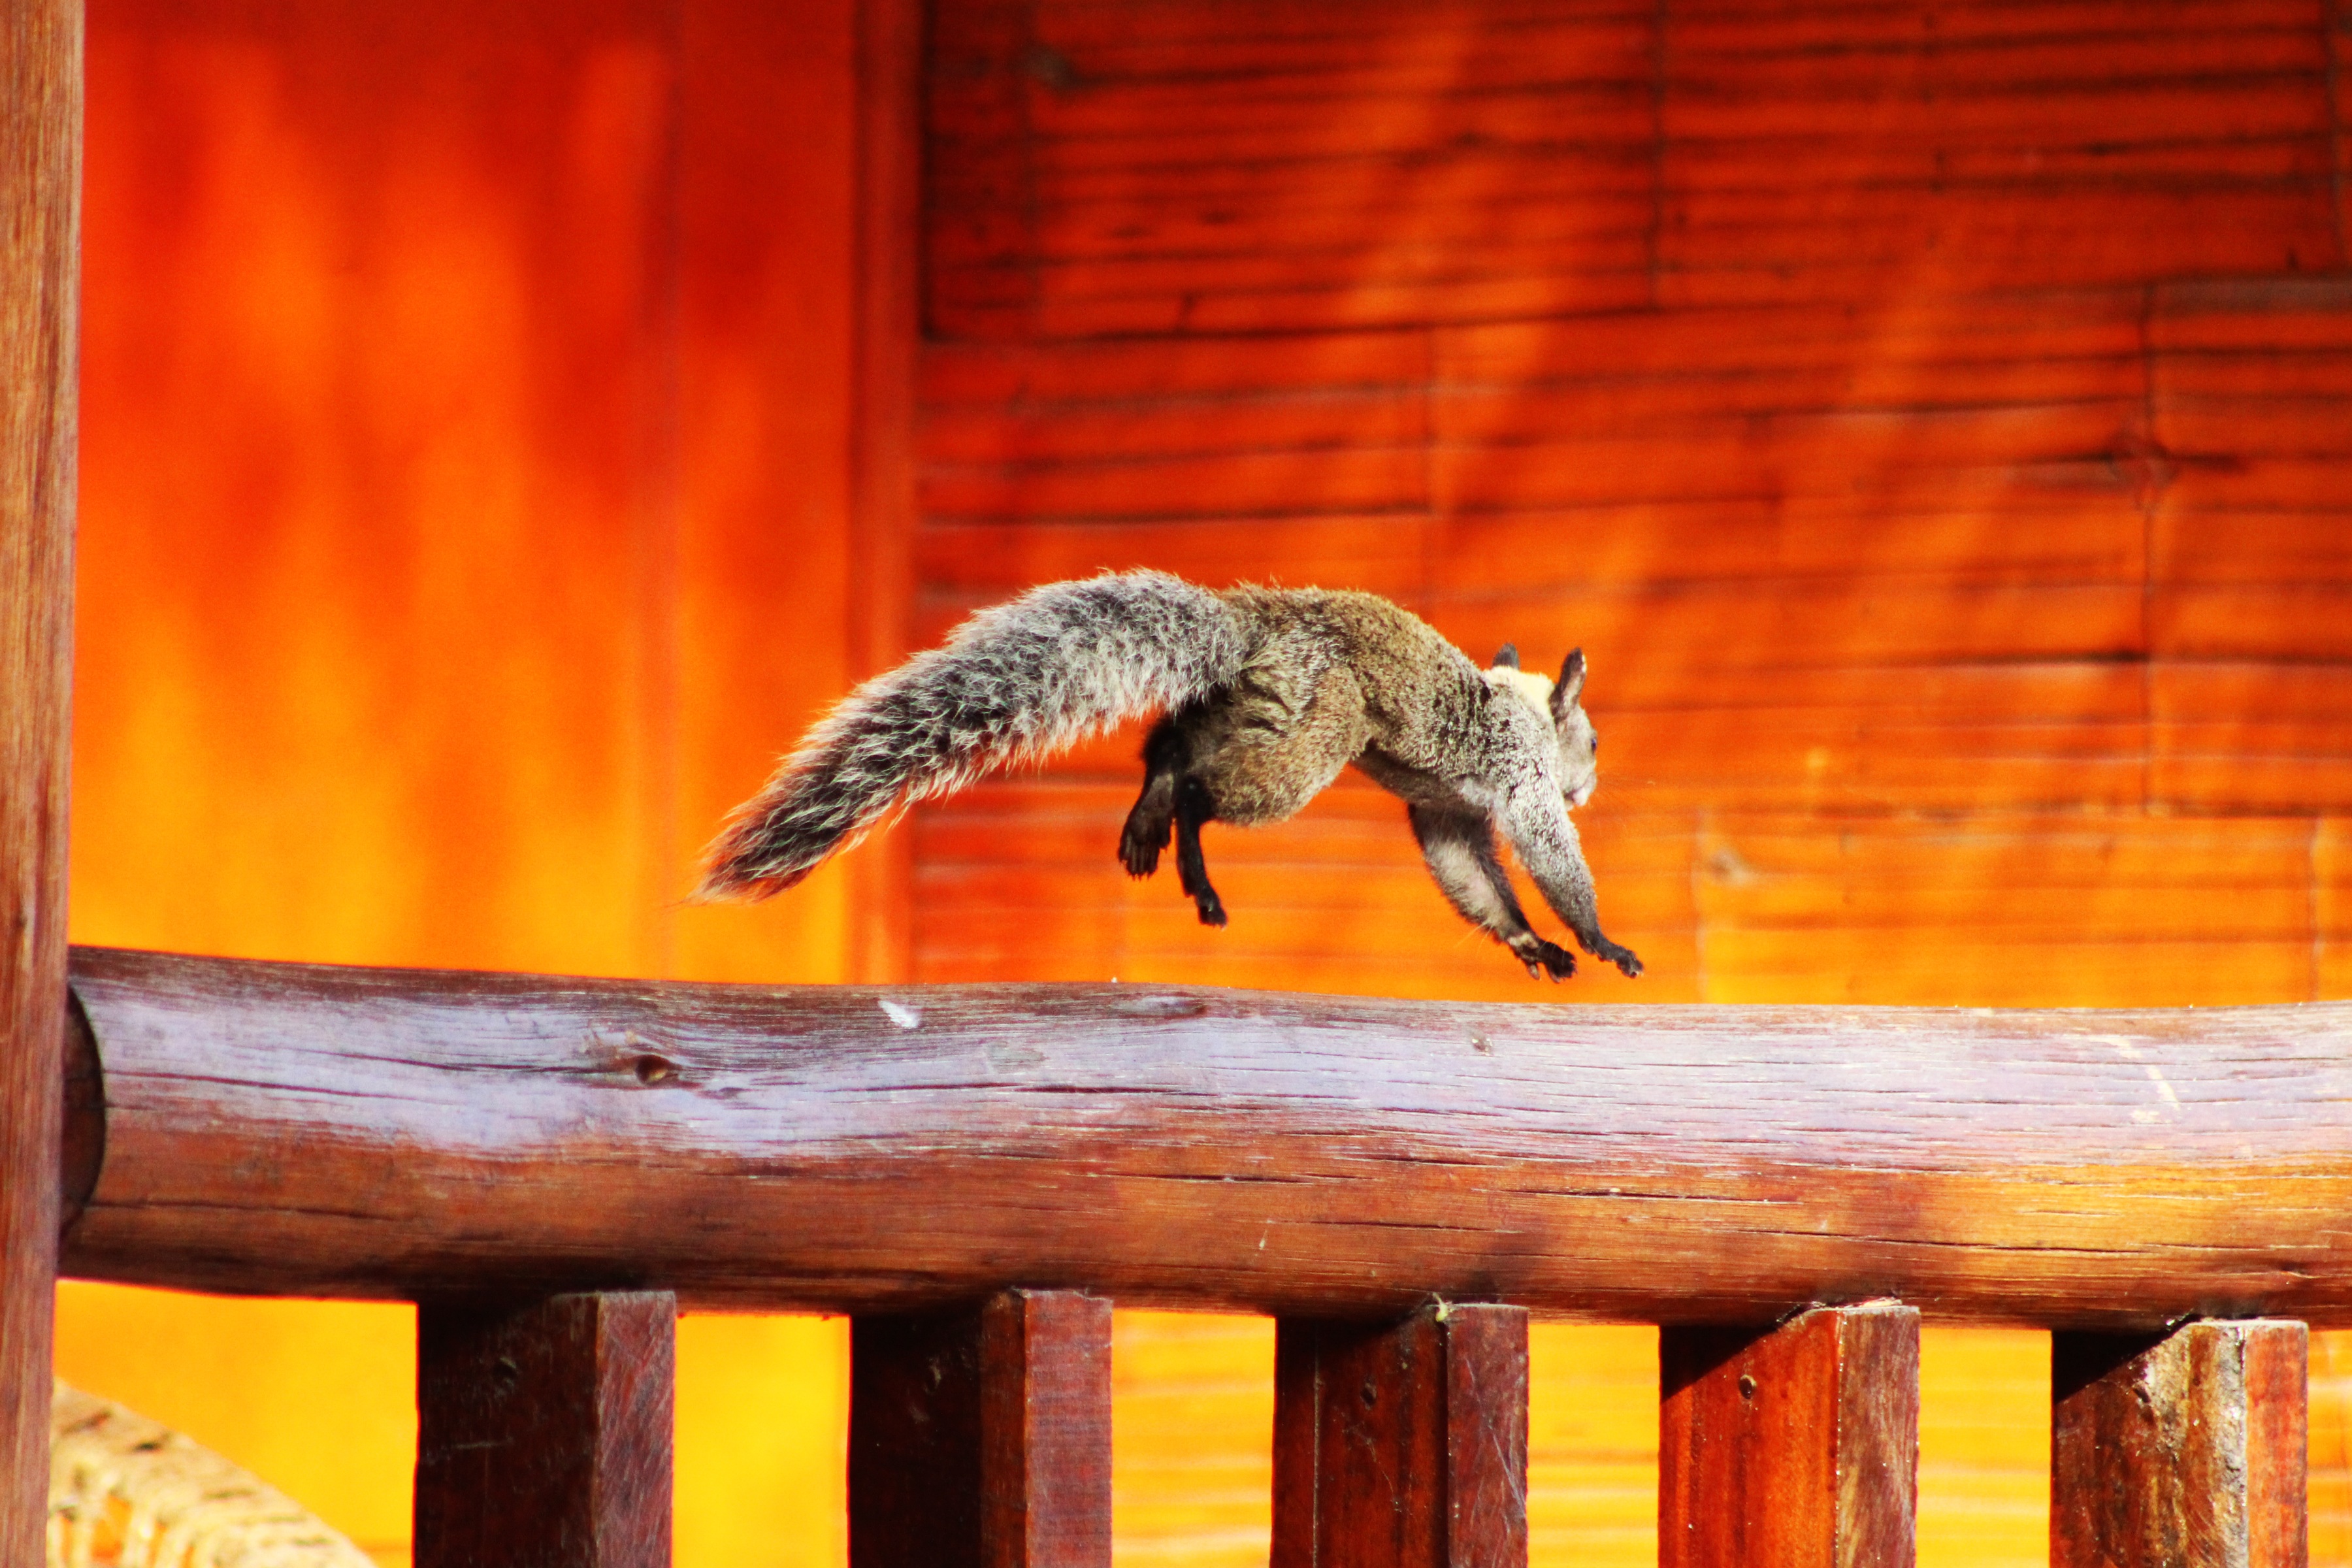
wood, animal, wild, squirrel, fauna